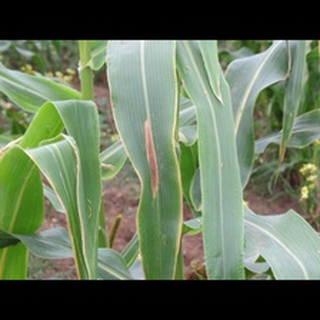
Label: corn_northern_leaf_blight